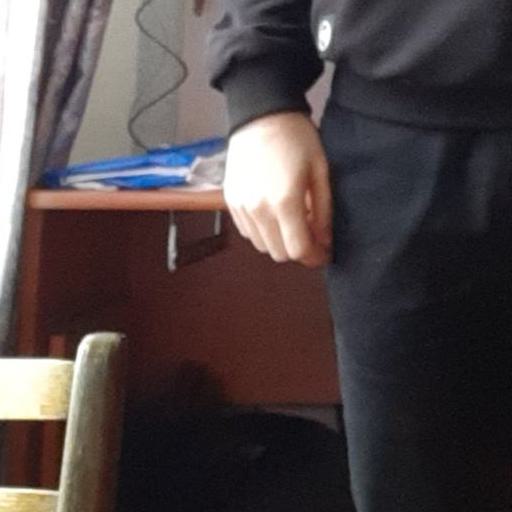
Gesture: no_gesture